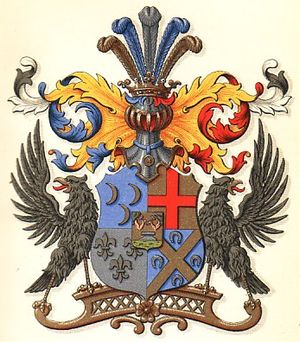
Fabritius de Tengnagel
Våben for Fabritius de Tengnagel tegnet af Anders Thiset
Fabritius de Tengnagel er en dansk brevadelsslægt, der stadig blomstrer.